Edward Shorter

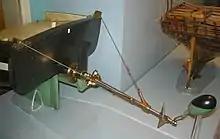
A scale model of Edward Shorter's 1800 propeller patent

Edward Shorter (1767-1836) was an English engineer and inventor of several useful inventions including an early screw propeller.